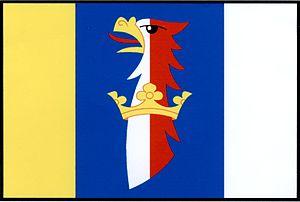
Číhaň est une commune du district de Klatovy, dans la région de Plzeň, en République tchèque. Sa population s'élevait à 199 habitants en 2017.